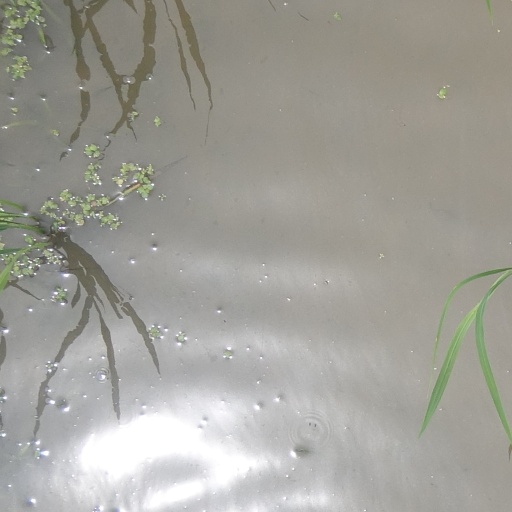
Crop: rice